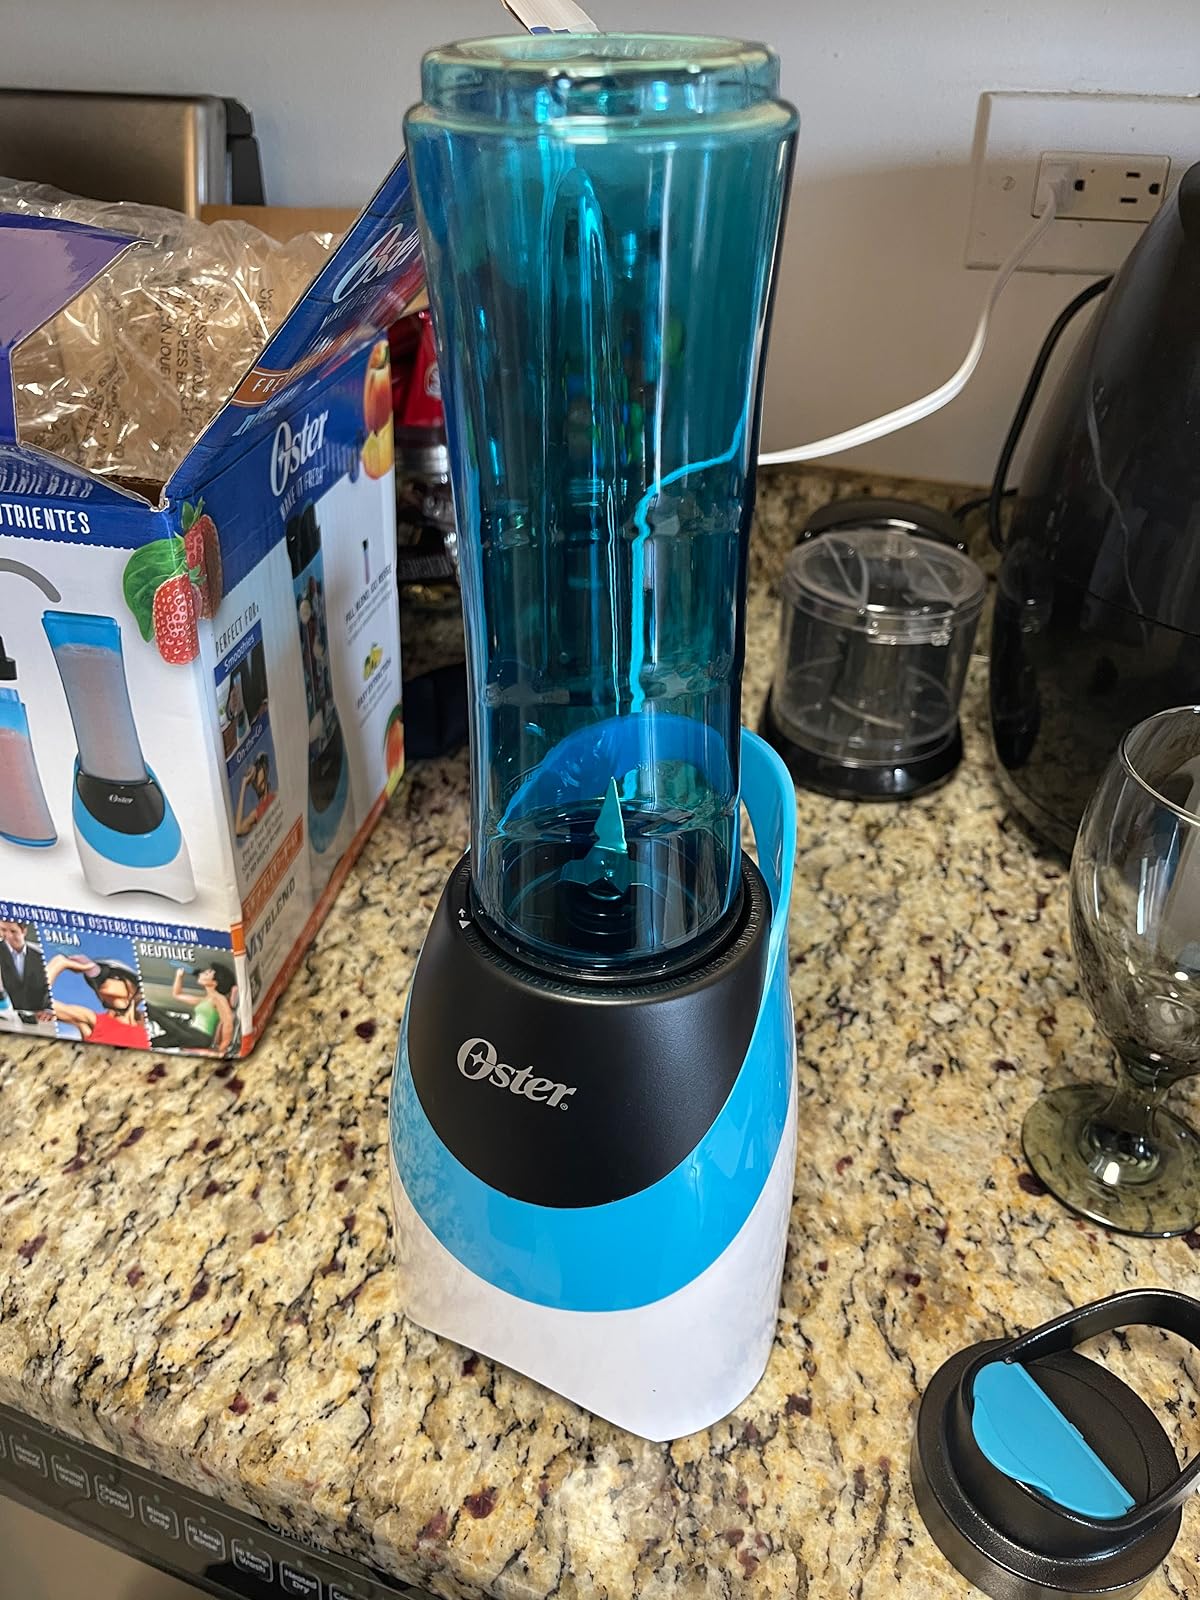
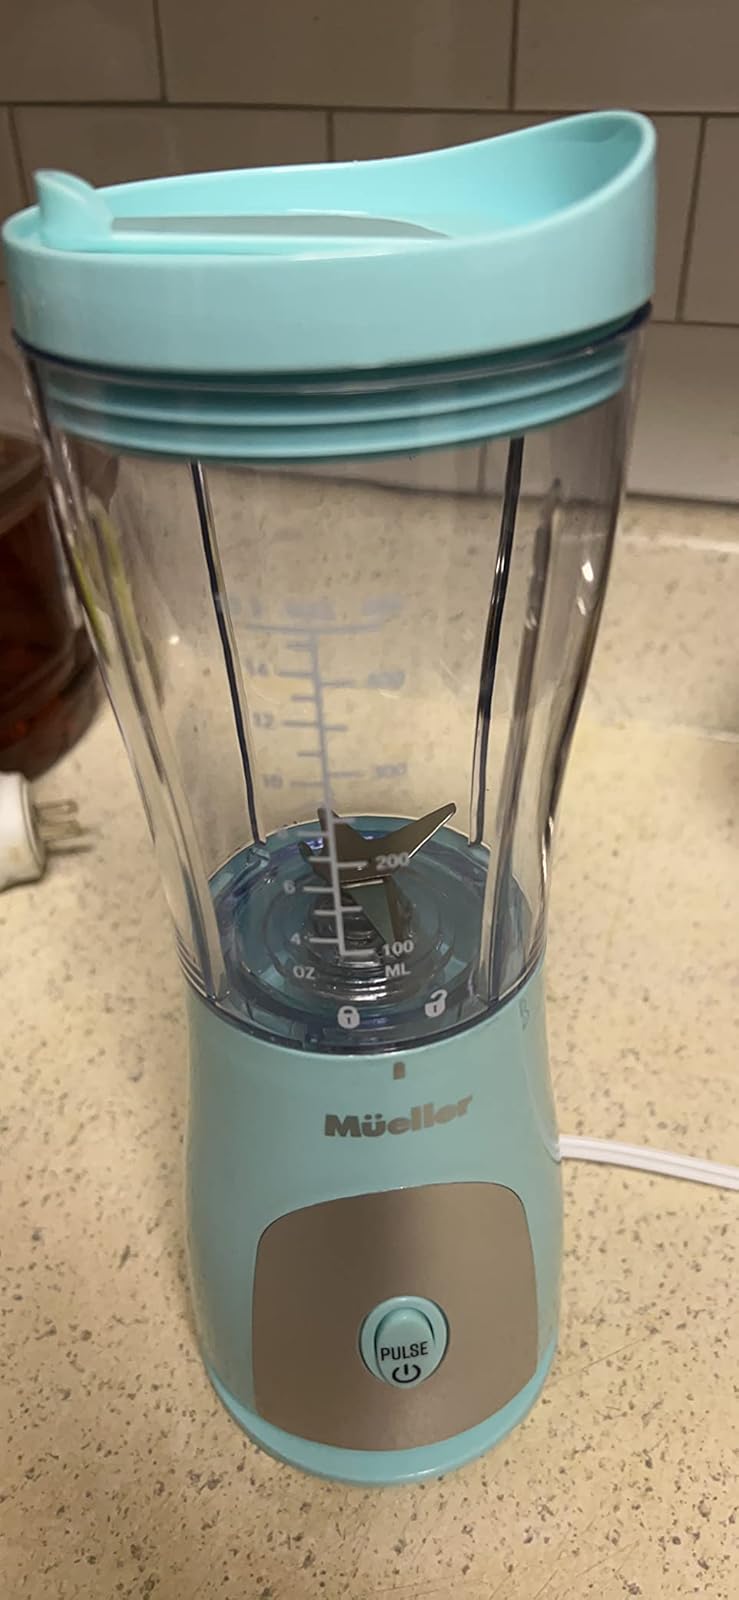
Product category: items_blender
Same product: no